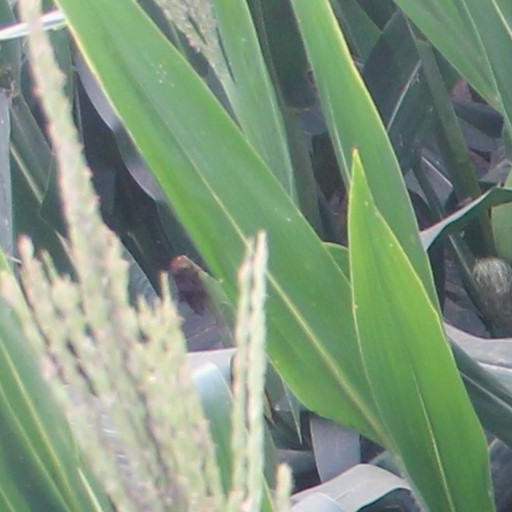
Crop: maize; corn